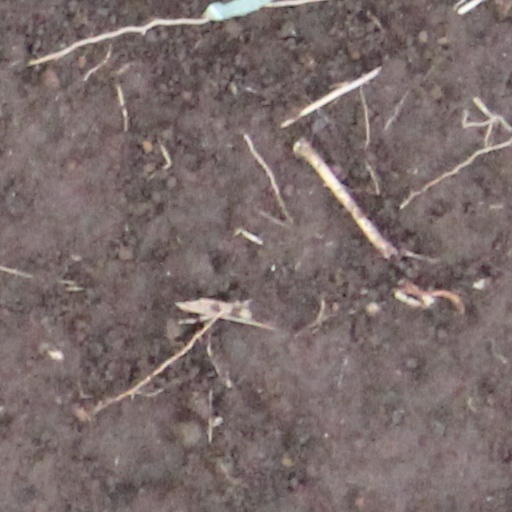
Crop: wheat